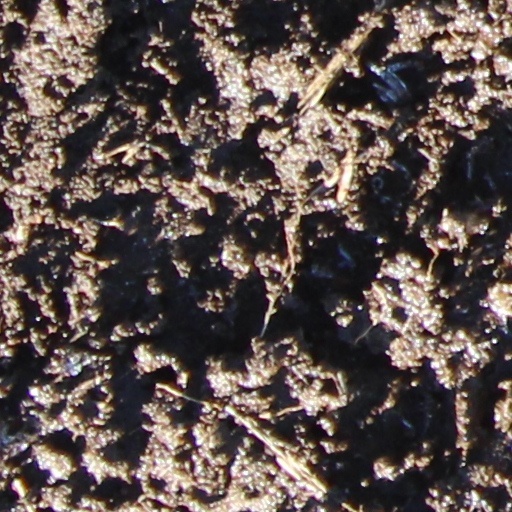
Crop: wheat